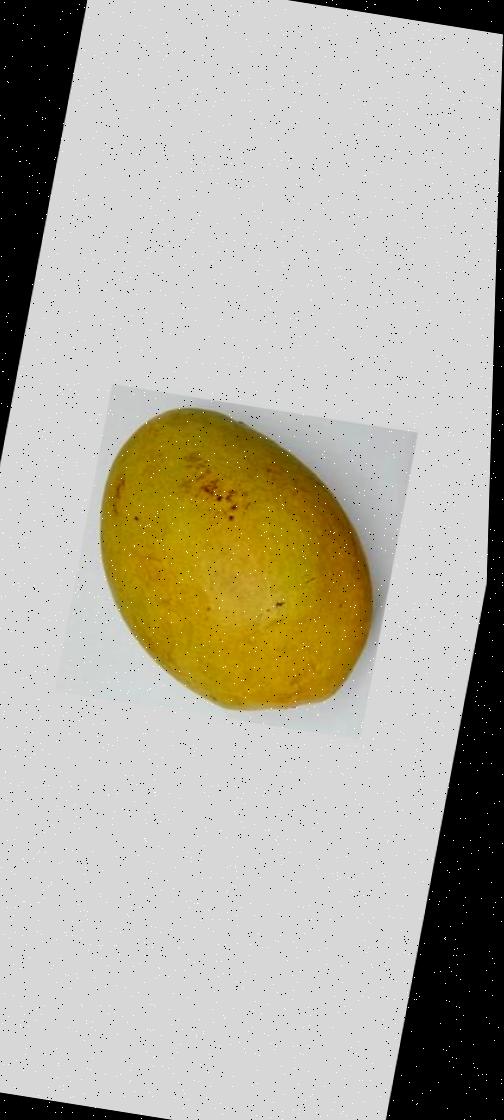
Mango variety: Bari-11